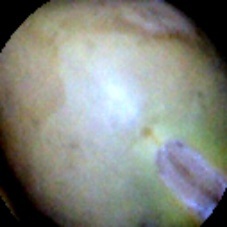
Label: Immature